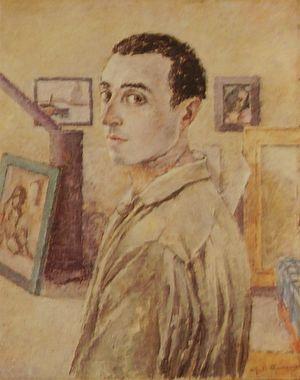
Juti Ravenna, né le 26 décembre 1897 et mort le 29 avril 1972, est un peintre italien.